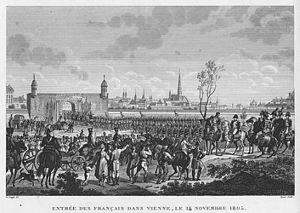
Entrée des francais dans Vienne, le 14 Novembre 1805